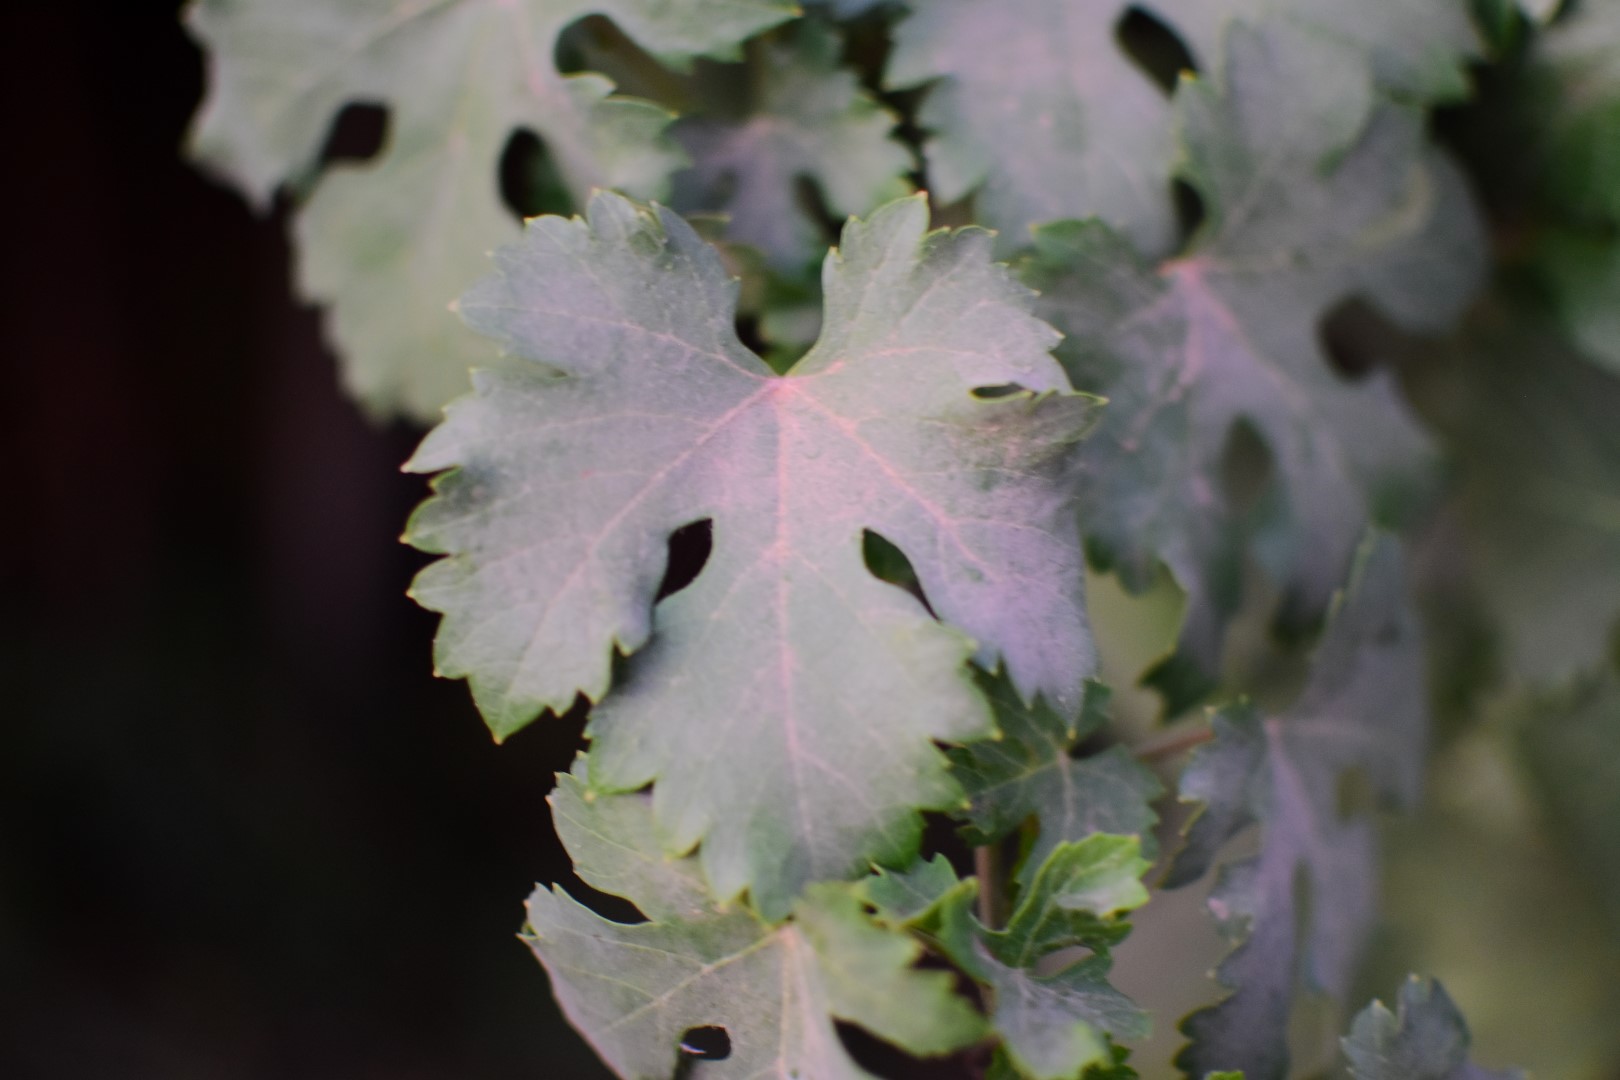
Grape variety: Aswud Balad